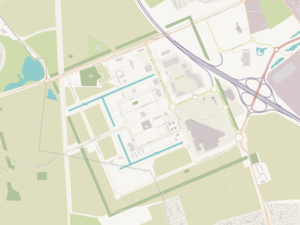
Plan de la zone d'activité de Carré Sénart, situé à Lieussaint en Seine et Marne et à Saint-Pierre du Perray en Essonne. Plan extrait d'OpenStreetMap le 30 juin 2019 et retouché avec Inkscape
Le Carré Sénart est une zone d'activités commerciales, culturelles, de loisirs et tertiaires située principalement sur le territoire de la commune de Lieusaint, en Seine-et-Marne, et en partie sur celui de Saint-Pierre-du-Perray, en Essonne. Carré Sénart fait partie d'une opération urbaine gérée par l'établissement public d'aménagement de Sénart créé en 1973.